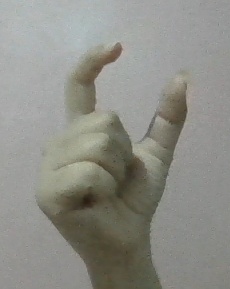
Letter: nun